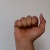
The image shows a hand gesture representing the letter 'A' in Indian Sign Language.